Evelyn Waugh

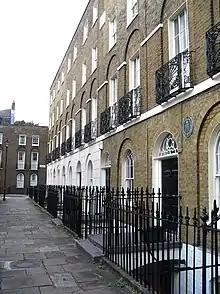
Canonbury Square, where Waugh and Evelyn Gardner lived during their brief marriage

Waugh began at Heatherley's in late September 1924, but became bored with the routine and quickly abandoned his course. He spent weeks partying in London and Oxford before the overriding need for money led him to apply through an agency for a teaching job. Almost at once, he secured a post at Arnold House, a boys' preparatory school in North Wales, beginning in January 1925, and staying at Plas Dulas nearby. He took with him the notes for his novel, "The Temple at Thatch", intending to work on it in his spare time. Despite the gloomy ambience of the school, Waugh did his best to fulfil the requirements of his position, but a brief return to London and Oxford during the Easter holiday only exacerbated his sense of isolation.